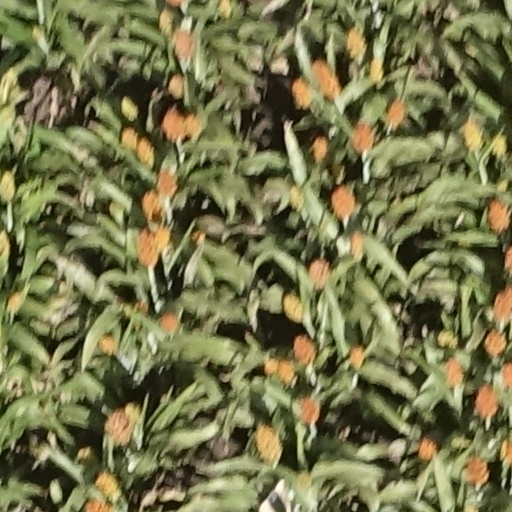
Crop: sorghum